John Wesley Prowers

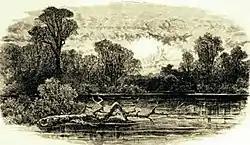
Big Timbers along the Arkansas River. An illustration from Richard Irving Dodge (1883). "Our Wild Indians; Thirty-three Years' Personal Experience Among the Red Men of the Great West"

Located on the Purgatoire branch of the Santa Fe Trail, the stagecoach station provided meals for travelers, while the stagecoach horses were traded for fresh horses. Officers at For Lyon were guests at the Prowers House. Parties and dances were held in Boggsville, which drew settlers and cowboys from a .